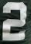
Number: 2